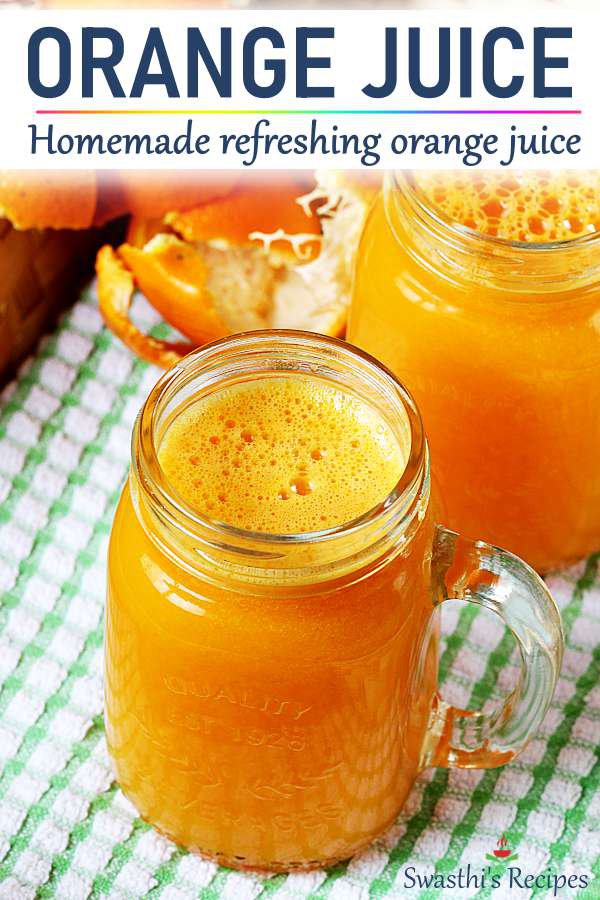
Label: Orange